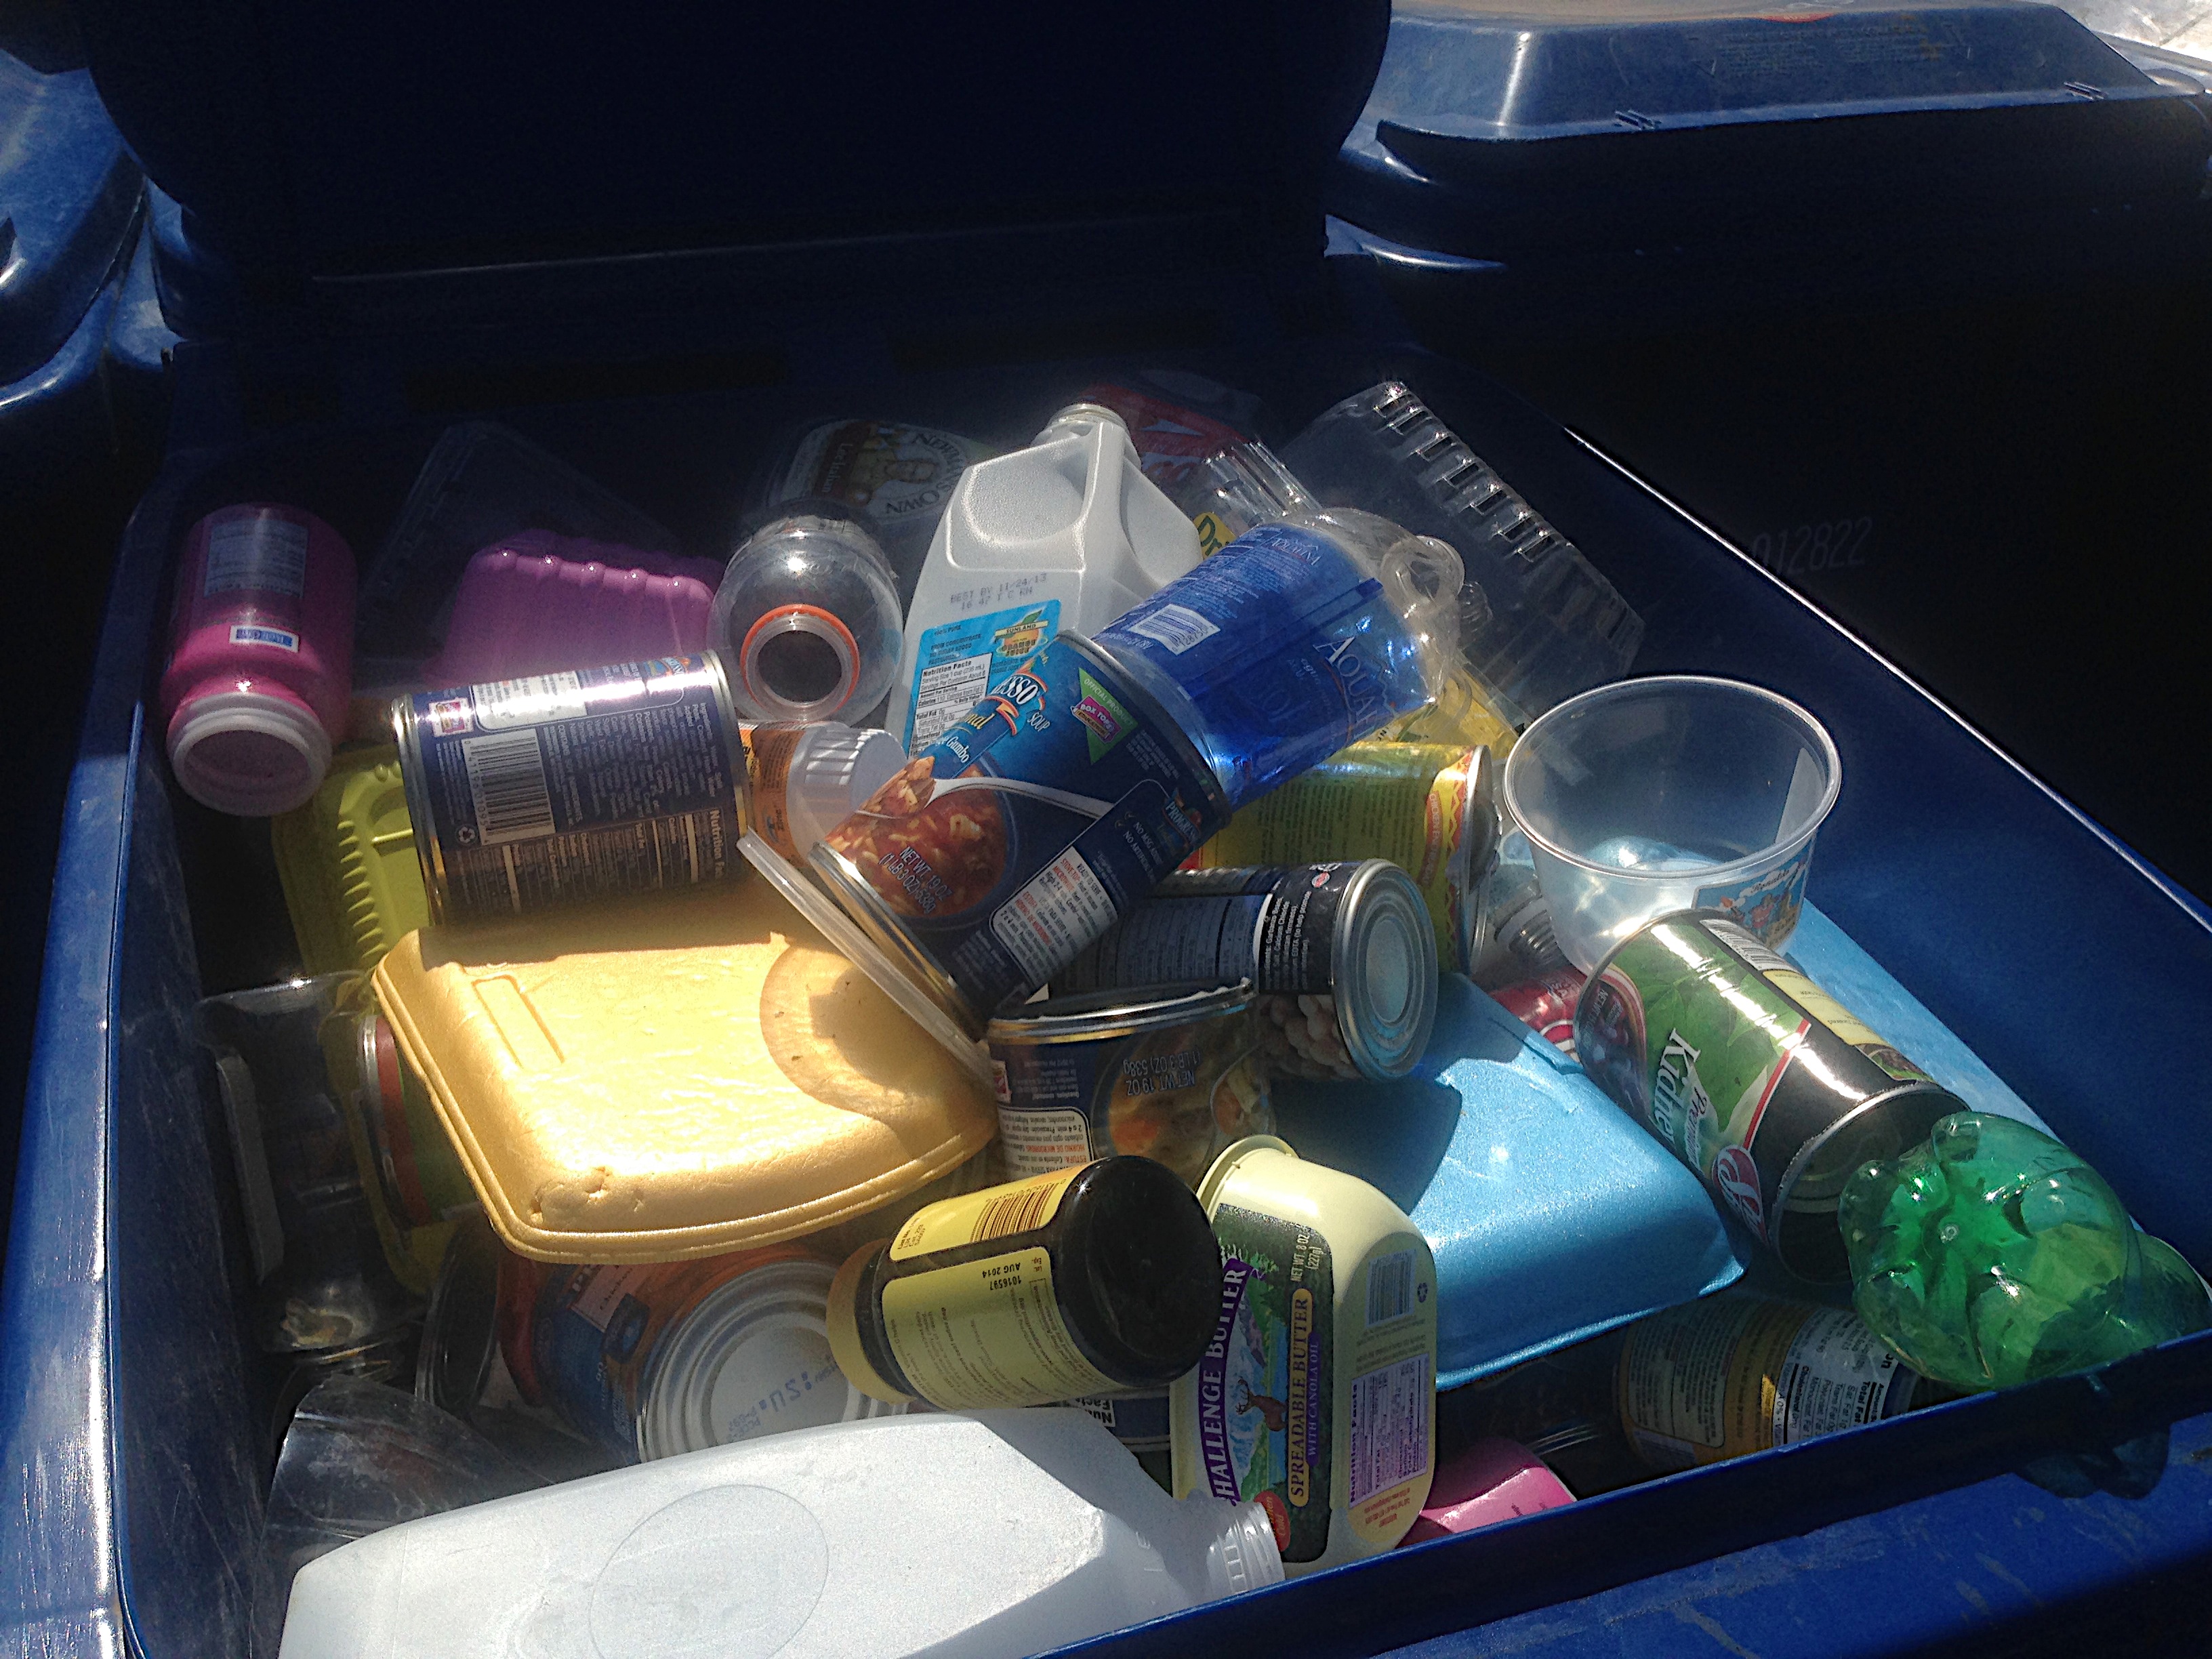
car, glass, vehicle, blue, engine, screenshot, automobile make, automotive engine part